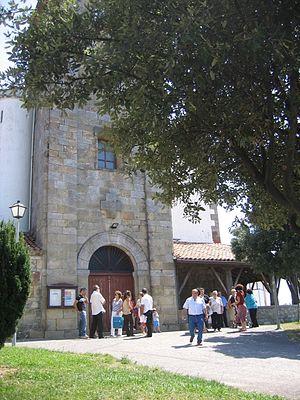
Gatika en basque ou Gatica en espagnol est une commune de Biscaye dans la communauté autonome du Pays basque en Espagne.